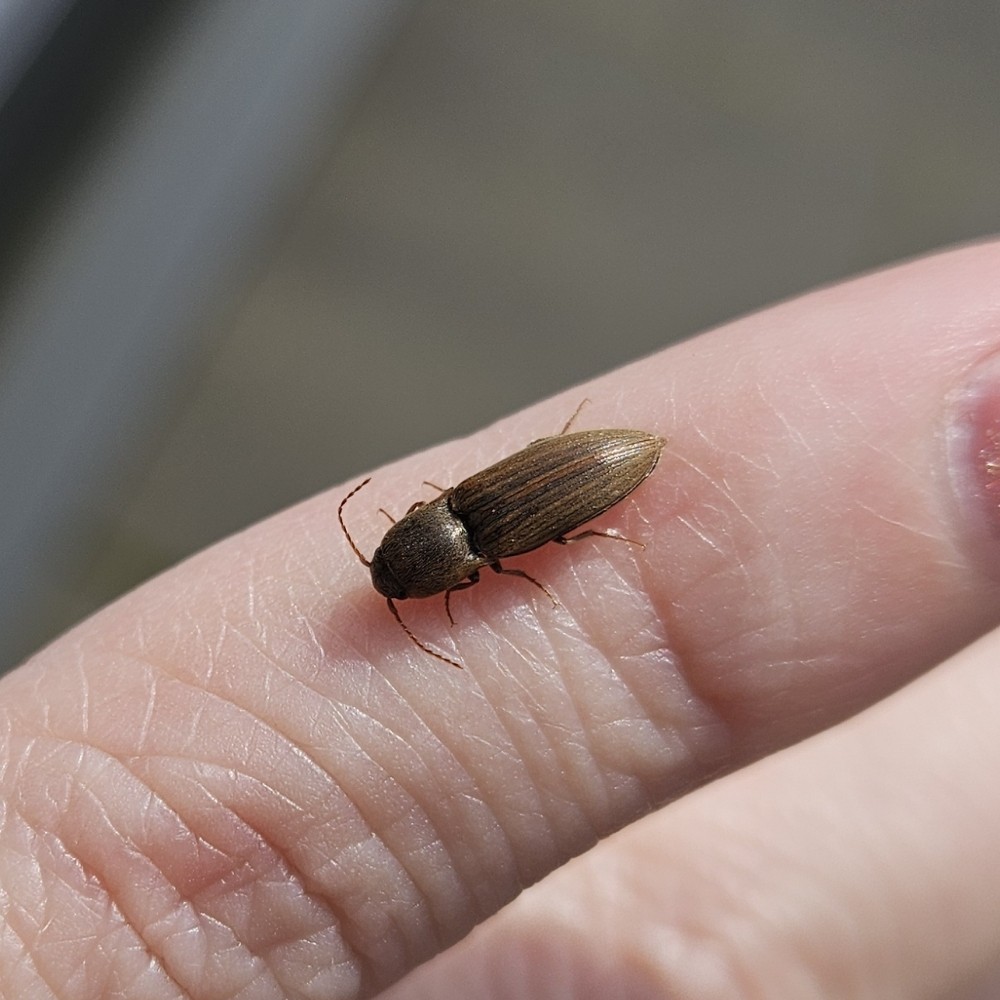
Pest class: clickbeetles_wireworms